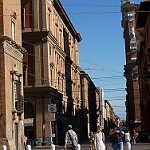
Scene: Outdoor